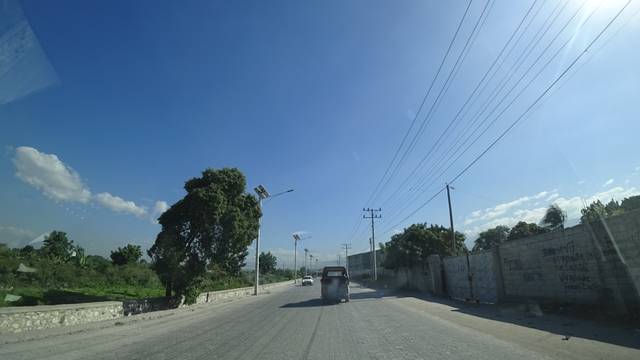
Region: Haiti
Coordinates: 18.582, -72.313